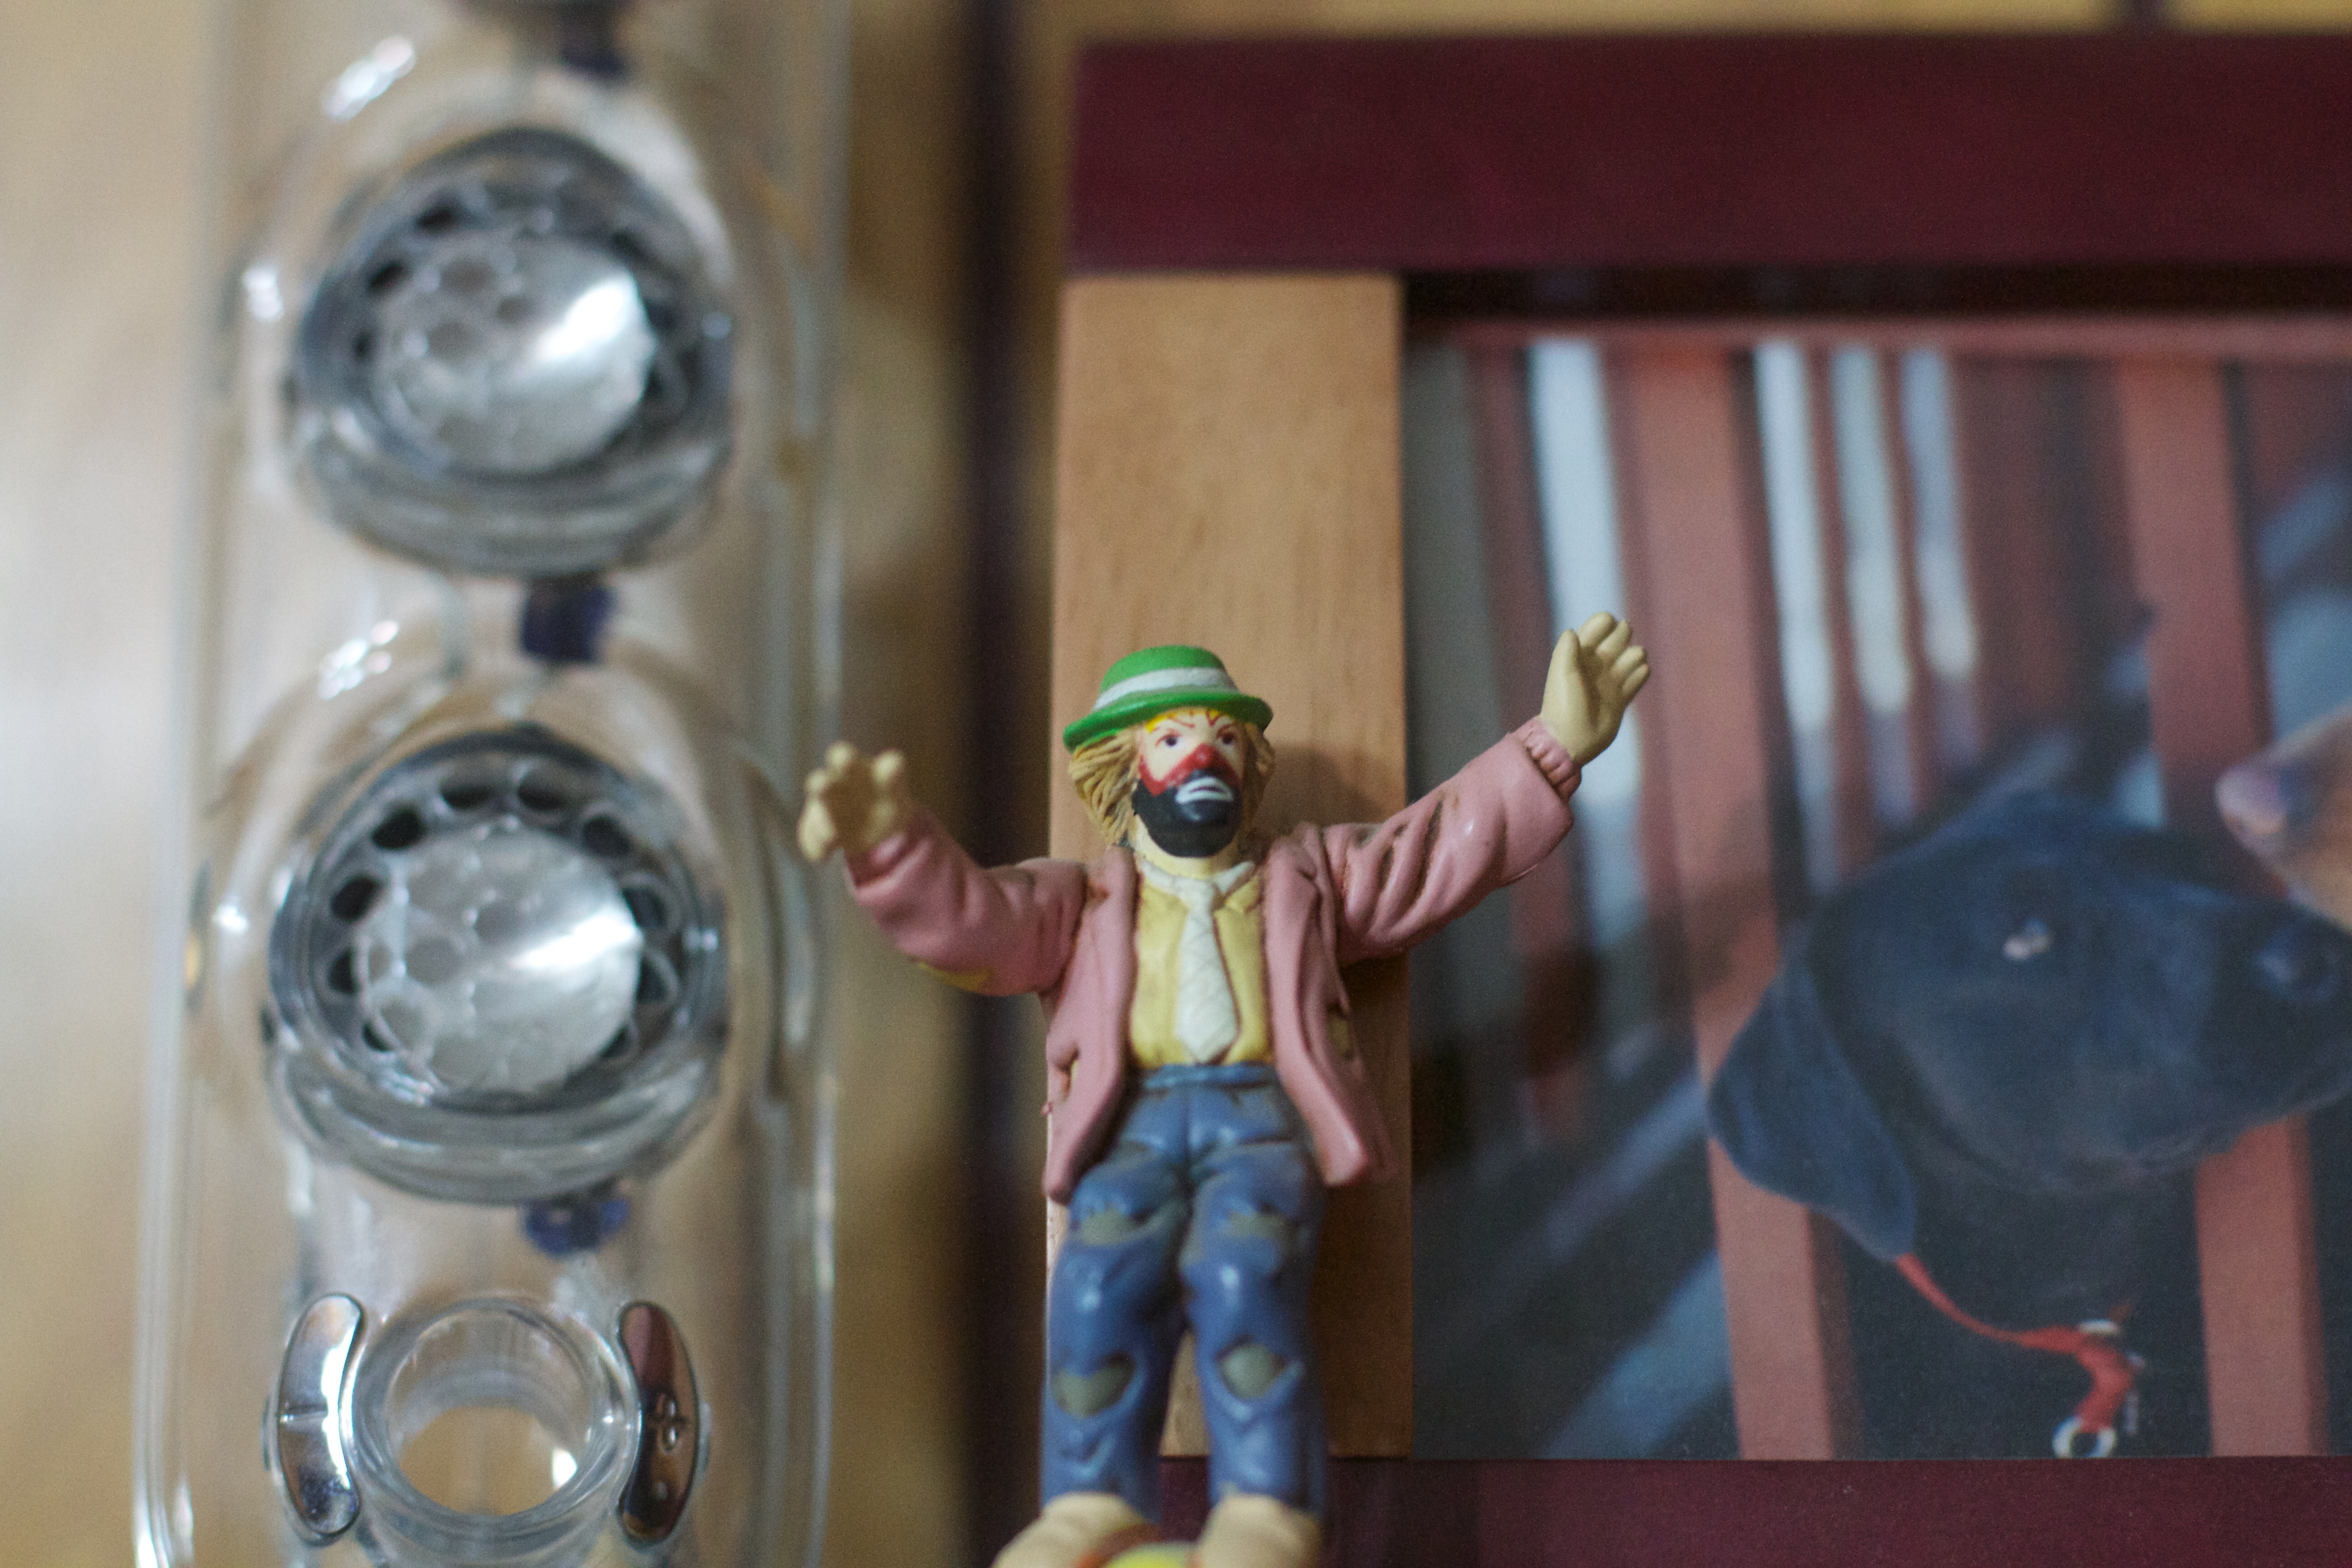
toy, figurine, action figure